The Training Table

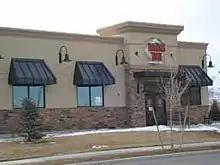
Restaurant in Riverton, May 2013

The Training Table Restaurants was founded in October 1977. The Training Table was family owned and operated by Kent and Stephanie Chard. It was known for its cheese fries and dipping sauce, along with several sandwich and hamburger preparations. It had locations in Layton, Sugar House, Cottonwood, West Valley, South Towne and Riverton. Until the early 2010s, it also had a location on the eastern edge of downtown Salt Lake City. In 2012 the business had a hard money lender and was near bankruptcy. In 2012 Stephanie Chard purchased 50% of The Training Table Restaurants, which was a family business. Stephanie Chard strategically navigated the company through this tumultuous time and became CEO in 2014. During 2015 Stephanie Chard became aware of misconduct between various individuals associated with The Training Table Restaurants. Stephanie Chard worked for one year to resolve the ongoing dispute, but was unable to come to a resolution with the various parties involved. In 2016 a lawsuit was filed on behalf of Training Table and Stephanie Chard which alleged securities fraud and legal malpractice claims associated with the corporation, among other allegations. In 2016, the Landlords, who were also part owners of Training Table and longtime advisors of Training Table, terminated The Training Table Restaurant's leases, and sold the properties to a third party, closing Training Table after 39 years. They announced that they had gone out of business on November 30, 2016, on their Facebook page.